Don Dufek Sr.

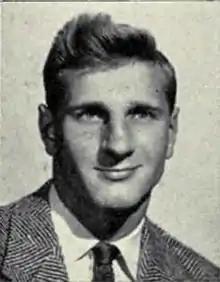
Dufek Sr. from 1951 "Michiganensian"

Donald Edward Dufek Sr. (May 28, 1929 – December 10, 2014) was an American football player and athletic director at Grand Valley State University and Kent State University. He is the father of All-American football players Don, and Bill as well as Joe who all played in the National Football League (NFL).